Sloup v Čechách

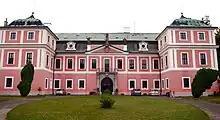
Sloup Chateau

The first written mention of Sloup v Čechách is from 1318. There was a customs office on an old trade route from Prague to Zittau. In 1595, the Berka of Dubá family had a new manor house built. The greatest development of the village occurred after 1726, during the rule of Count Josef Jan Maxmilián Kinsky, who turned the estate into an important centre of industry and craft.